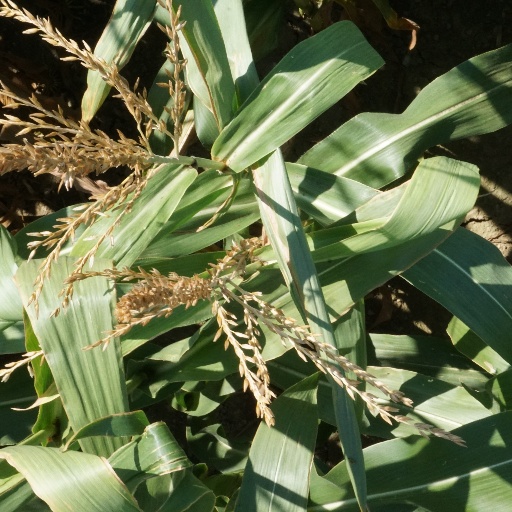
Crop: maize; corn